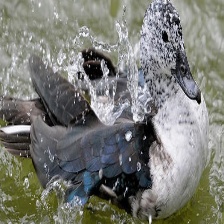
Species: KNOB BILLED DUCK
Scientific name: SARKIDIORNIS MELANOTOS
ImageNet parent category: drake